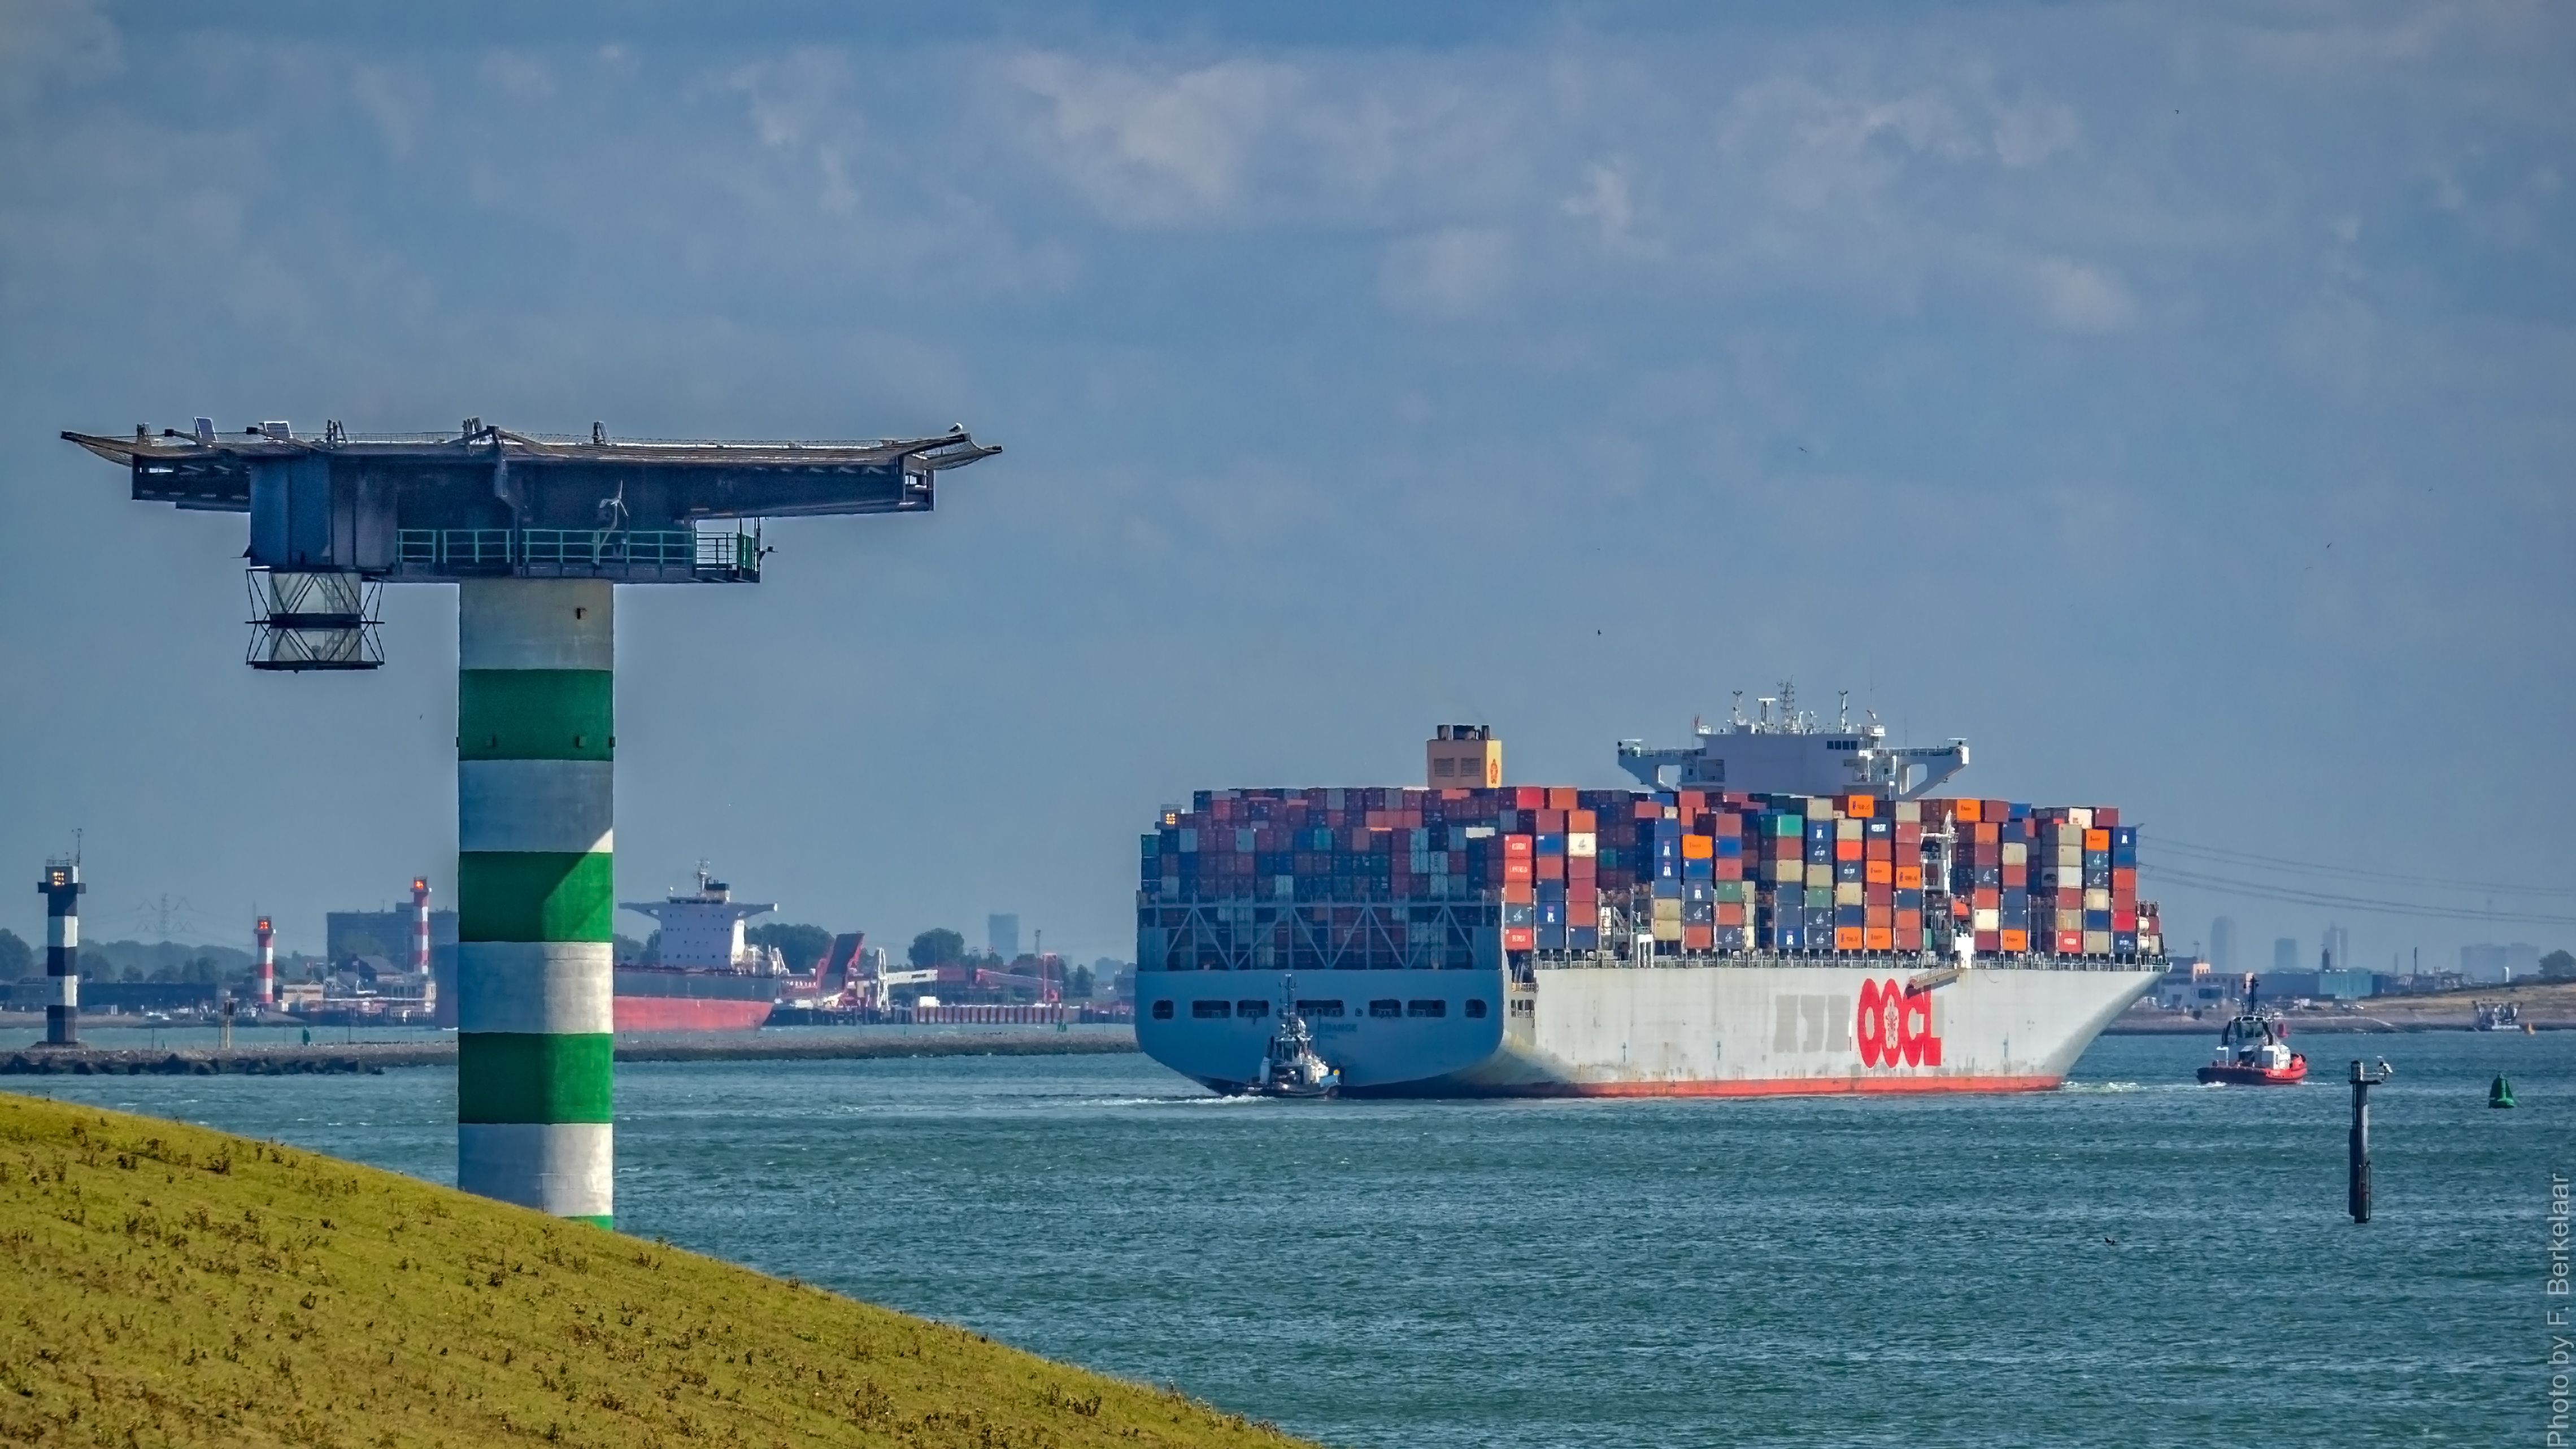
sea, coast, ocean, ship, vehicle, harbor, port, cargo ship, ferry, nederland, zuidholland, channel, containership, watercraft, nl, leicadg100400f4063, maasvlakterotterdam, containerschip, maasmond, portofrotterdam, container ship, ooclfrance, oocl, havenlicht, slagmaasmond, freight transport, atmosphere of earth